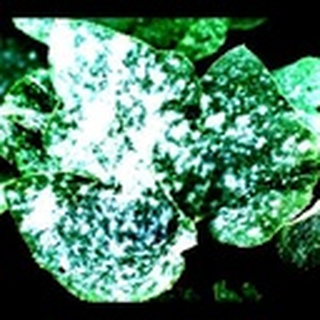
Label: cotton_powdery_mildew